Ki Tissa

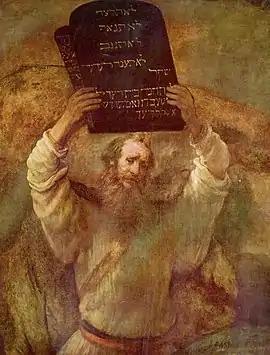
Moses with the Tablets of the Law (1659 painting by Rembrandt)

The second blessing before the addresses God about "your people" Israel, as Moses does in Exodus 32:11–12.